Andre Dyson

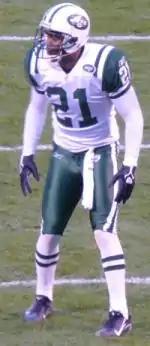
Dyson during his tenure with the Jets

Andre Dyson (born May 25, 1979) is an American college football coach and former player who is the cornerbacks coach for Weber State University, a position he has held since 2021. He played professionally as a cornerback in the National Football League (NFL). He played college football for the Utah Utes and was selected by the Tennessee Titans in the second round of the 2001 NFL draft.